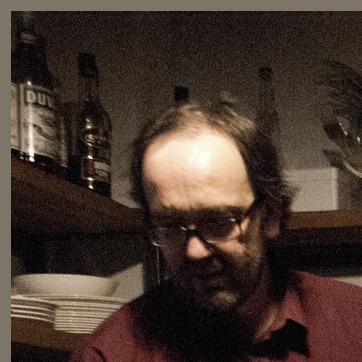
Material: skin